Premadesam

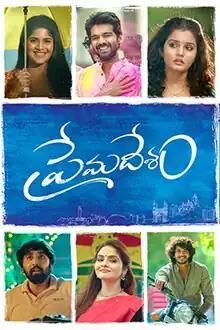
Poster

Premadesam is a 2023 Indian Telugu-language romantic drama film directed and produced by Srikanth Siddham. The film stars Thrigun, and Megha Akash, in lead roles while Ajay Kathurvar, Maya, Madhubala and Shiva Ramachandra plays important supporting roles. The film's music was composed by Mani Sharma.